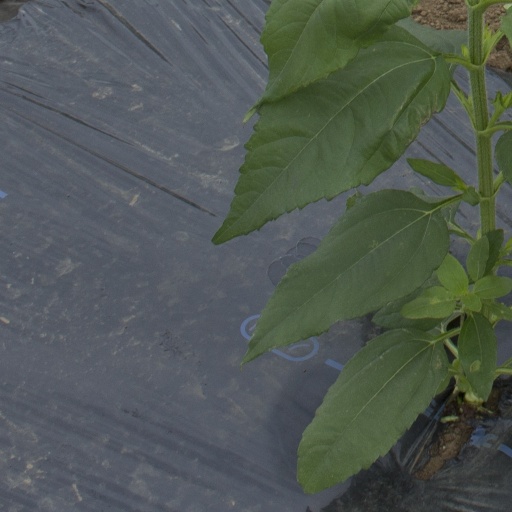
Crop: Jerusalem artichoke